Tarasp

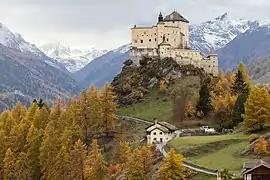
Tarasp Castle

The "Scuol-Tarasp" station is the eastern terminus of the private Rhaetian Railway network, served by trains from Chur and Pontresina.